Styled By Neha

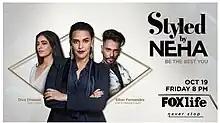

Styled By Neha is an Indian reality-television series on Fox Life about various dressing codes and styles across the Indian subcontinent and also from in or around the world.